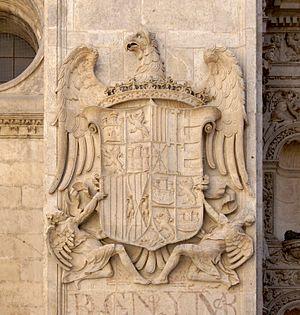
Armes de Ferdinand d'Aragon, Roi Catholique, à partir de sa proclamation comme roi de Navarre en 1513. Puerta del Perdon, Cathédrale de Grenade, Espagne.